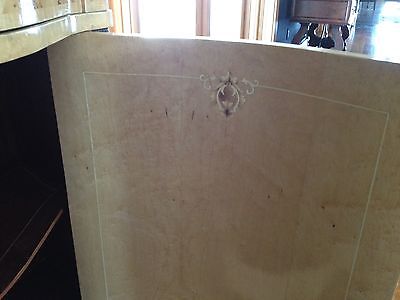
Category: cabinet